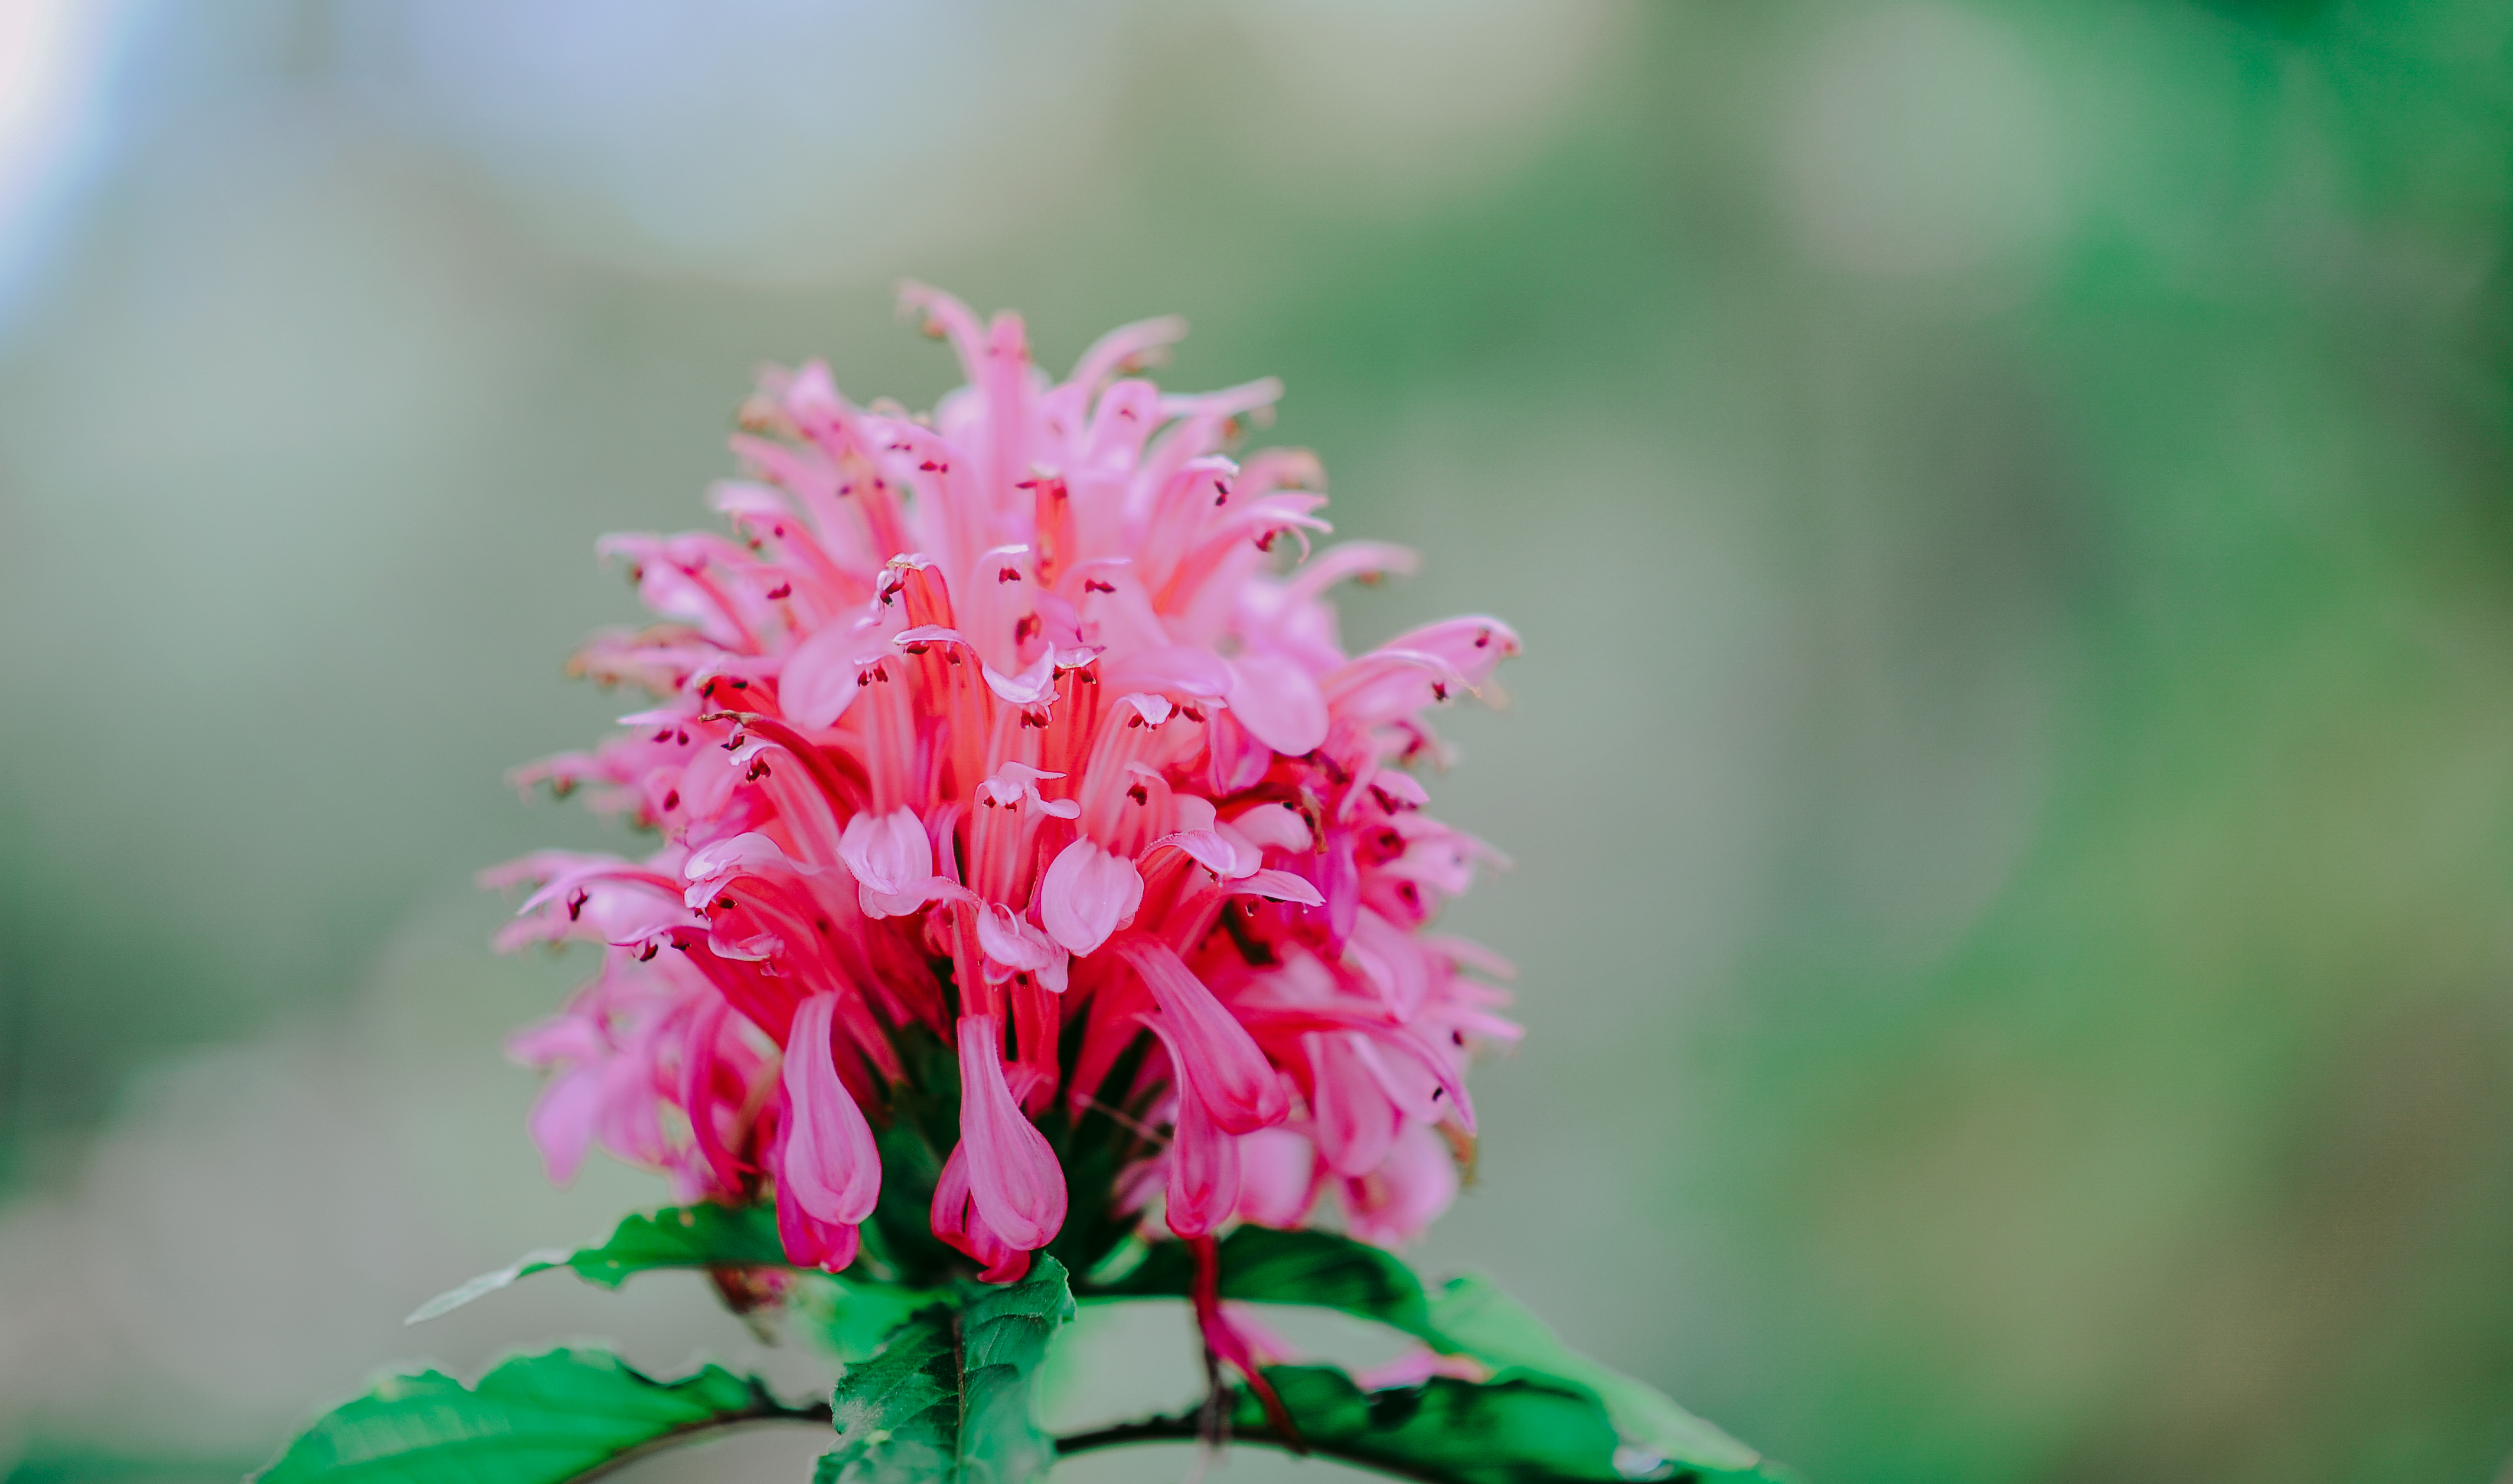
beautiful, bloom, blooming, blur, bright, close up, delicate, depth of field, flora, flower, focus, growth, leaves, nature, outdoors, petals, plant, vibrant, wild flower, pink, leaf, wildflower, petal, spring, plant stem, annual plant, blossom, macro photography